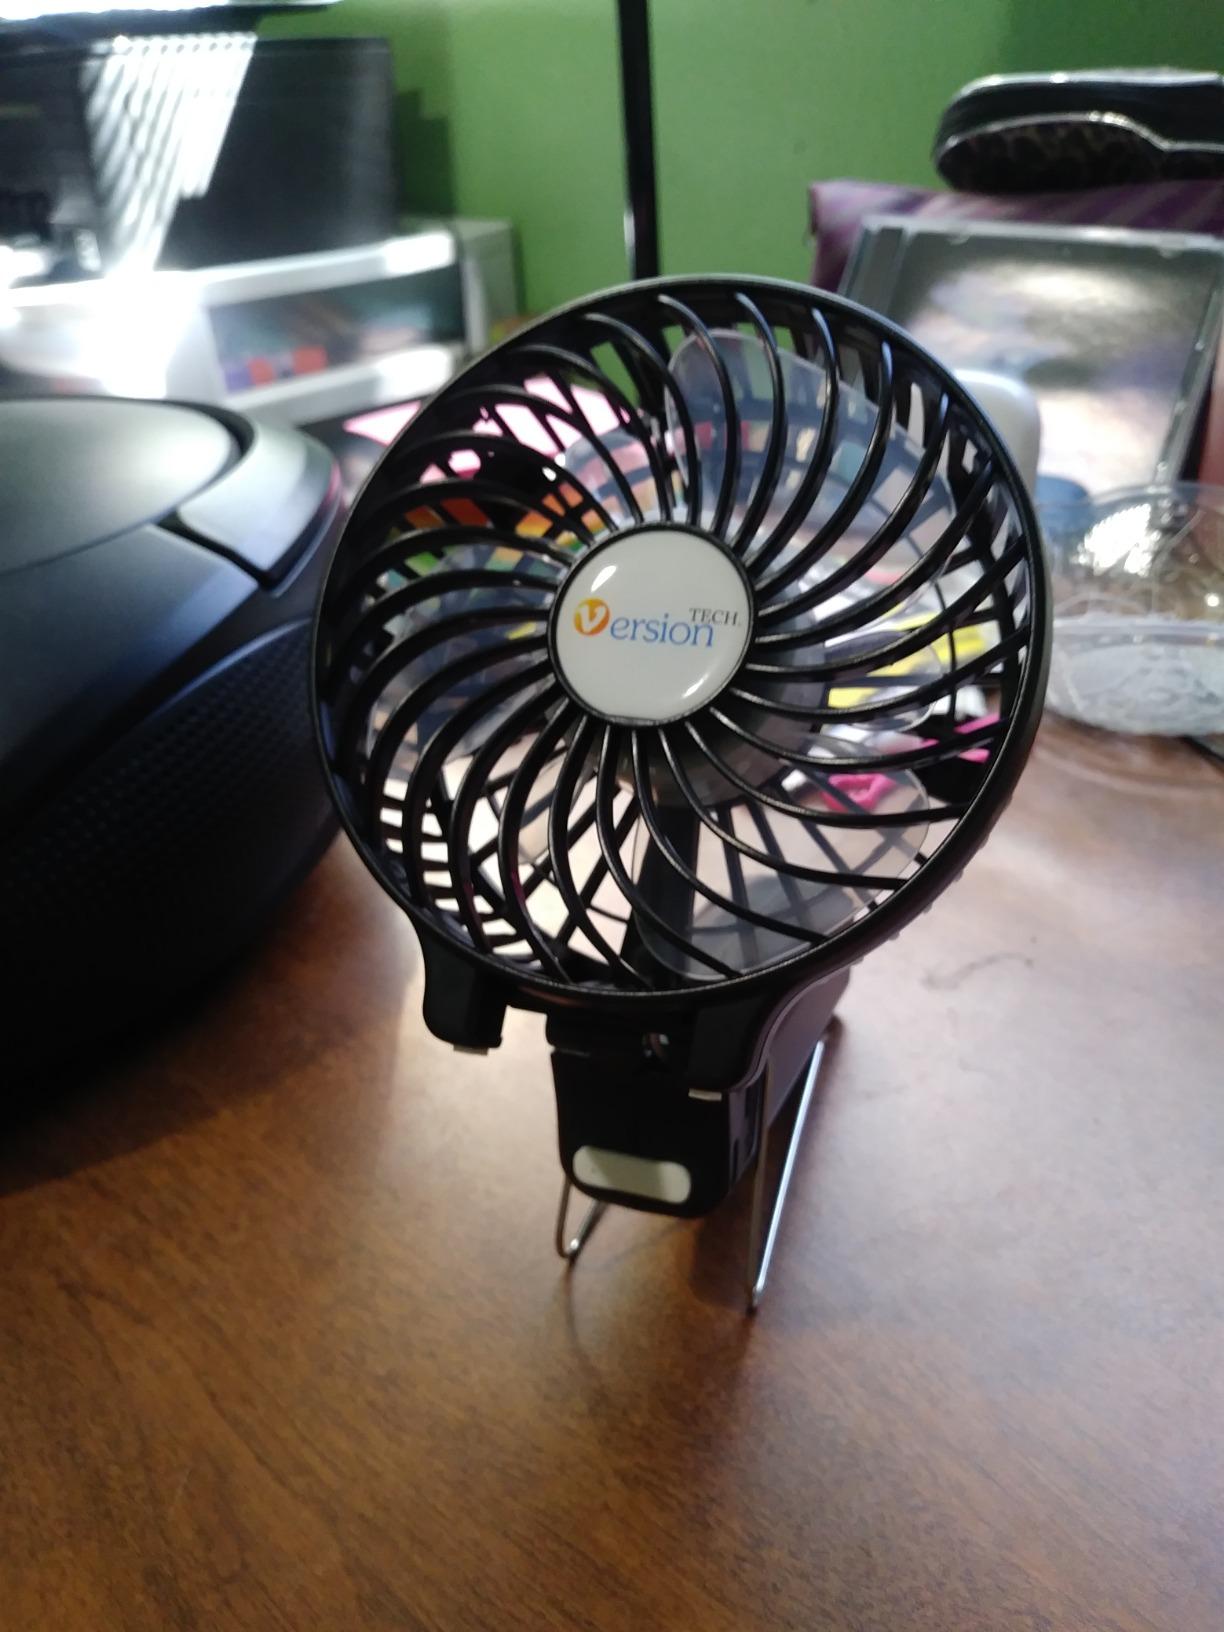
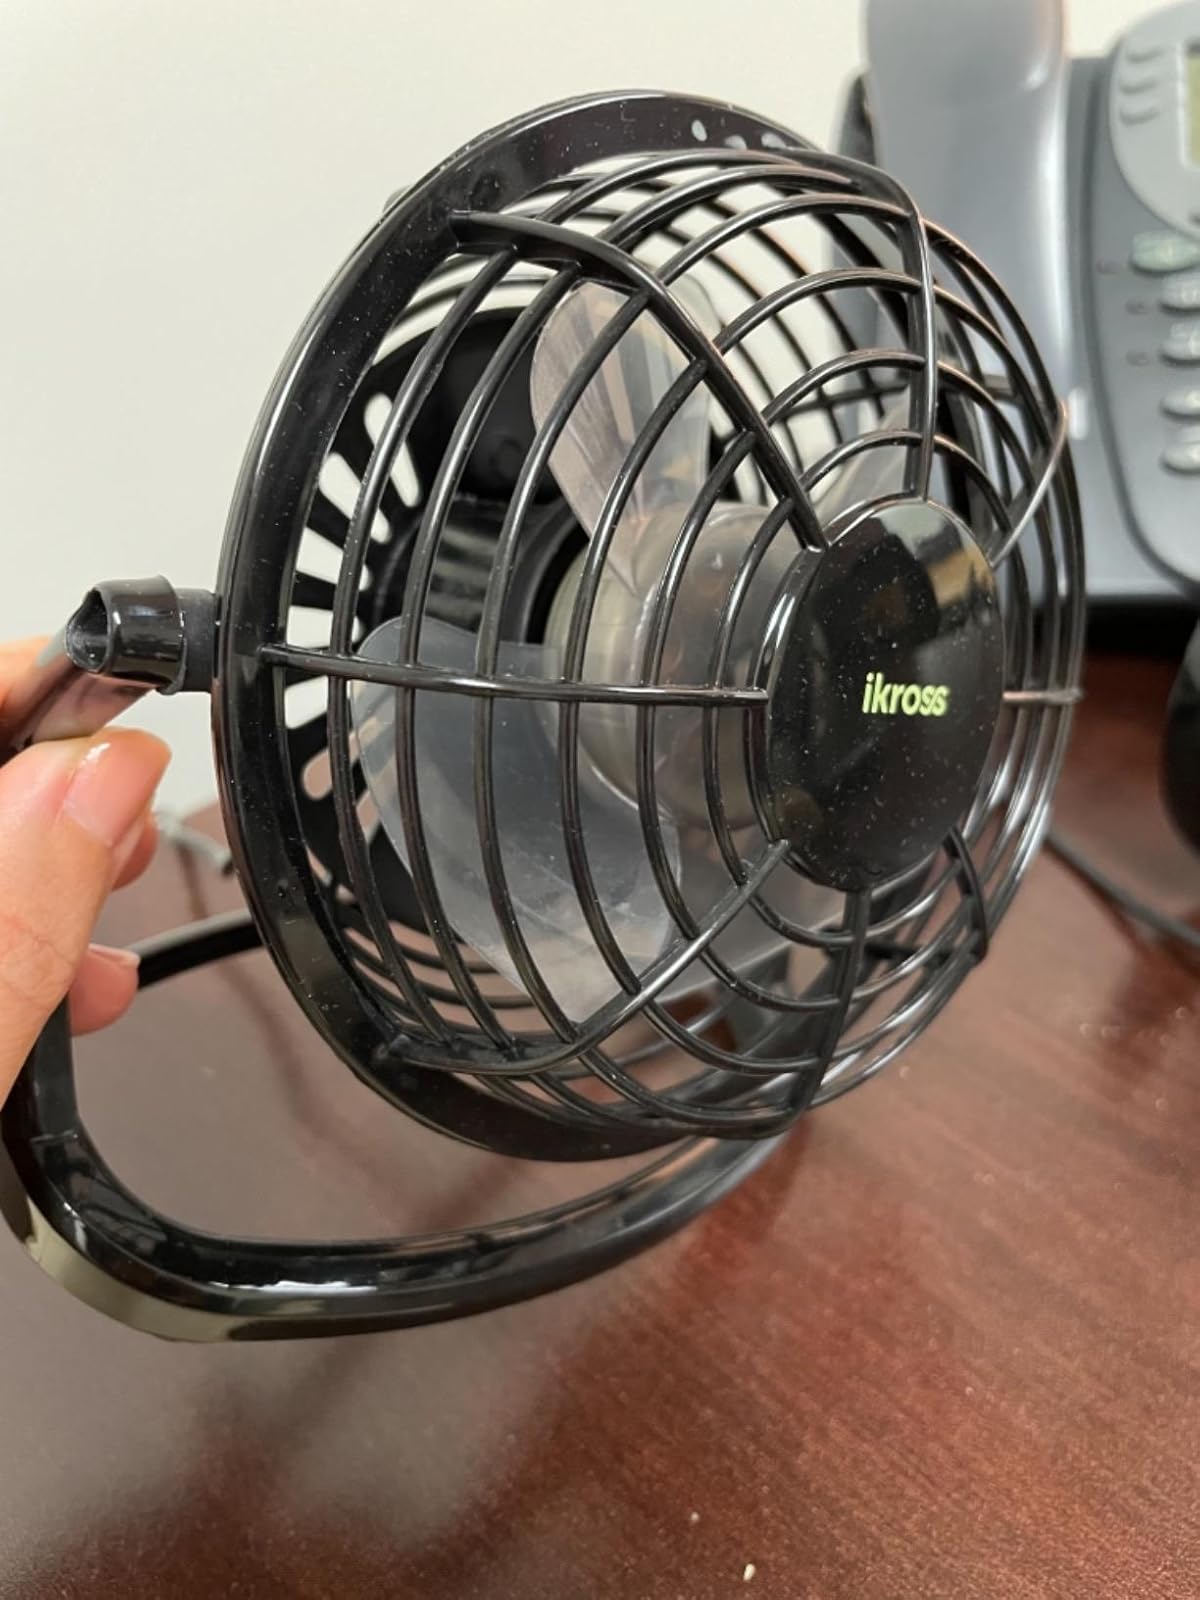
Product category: fan
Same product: no